2007 Texas Rangers season

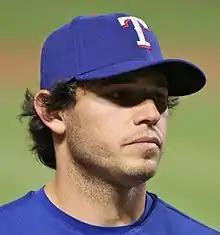
All Star Ian Kinsler

April saw the club get to a slow start. Several of the club's offensive threats had poor starts, notably Michael Young and Mark Teixeira. One of the few players who was swinging the bat well was sophomore second baseman Ian Kinsler, who batted .298 and hit 9 home runs, earning him an American League Player of the Week award.